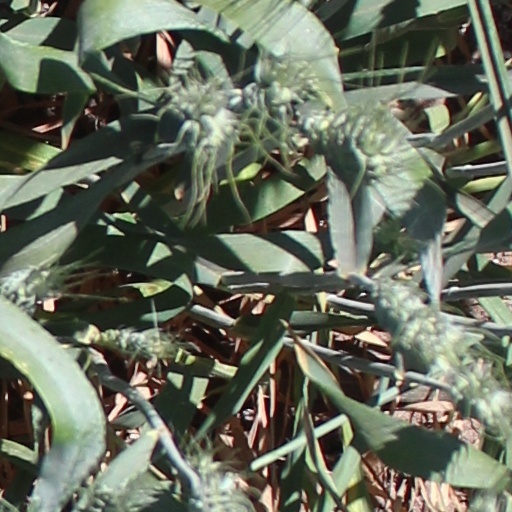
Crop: wheat